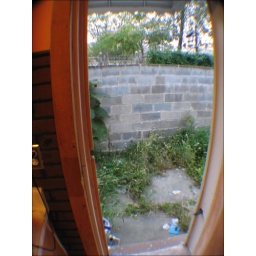
back door in kitchen